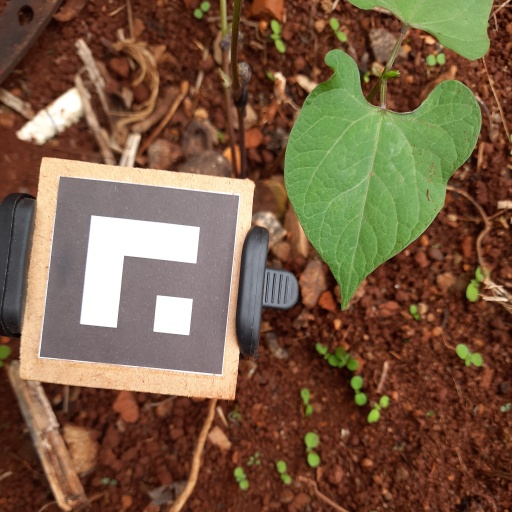
Observations: wavy surface, no eating holes, with soild dust, under shade